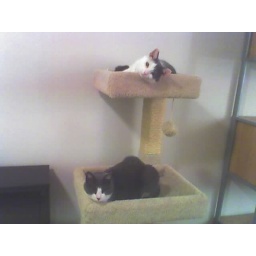
cats in a tree